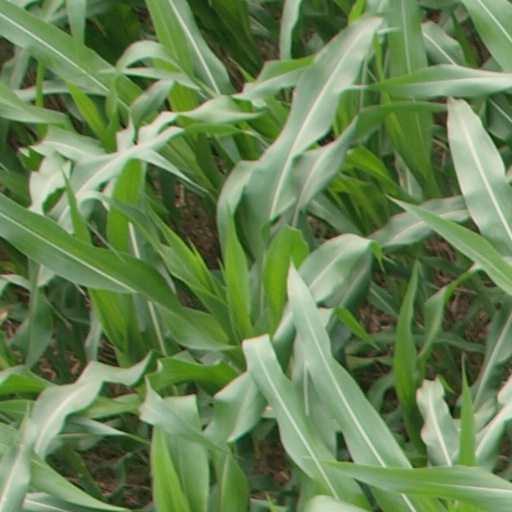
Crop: maize; corn